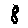
Label: 8